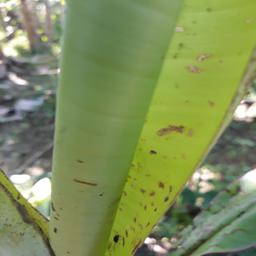
Label: BANANA APHIDS